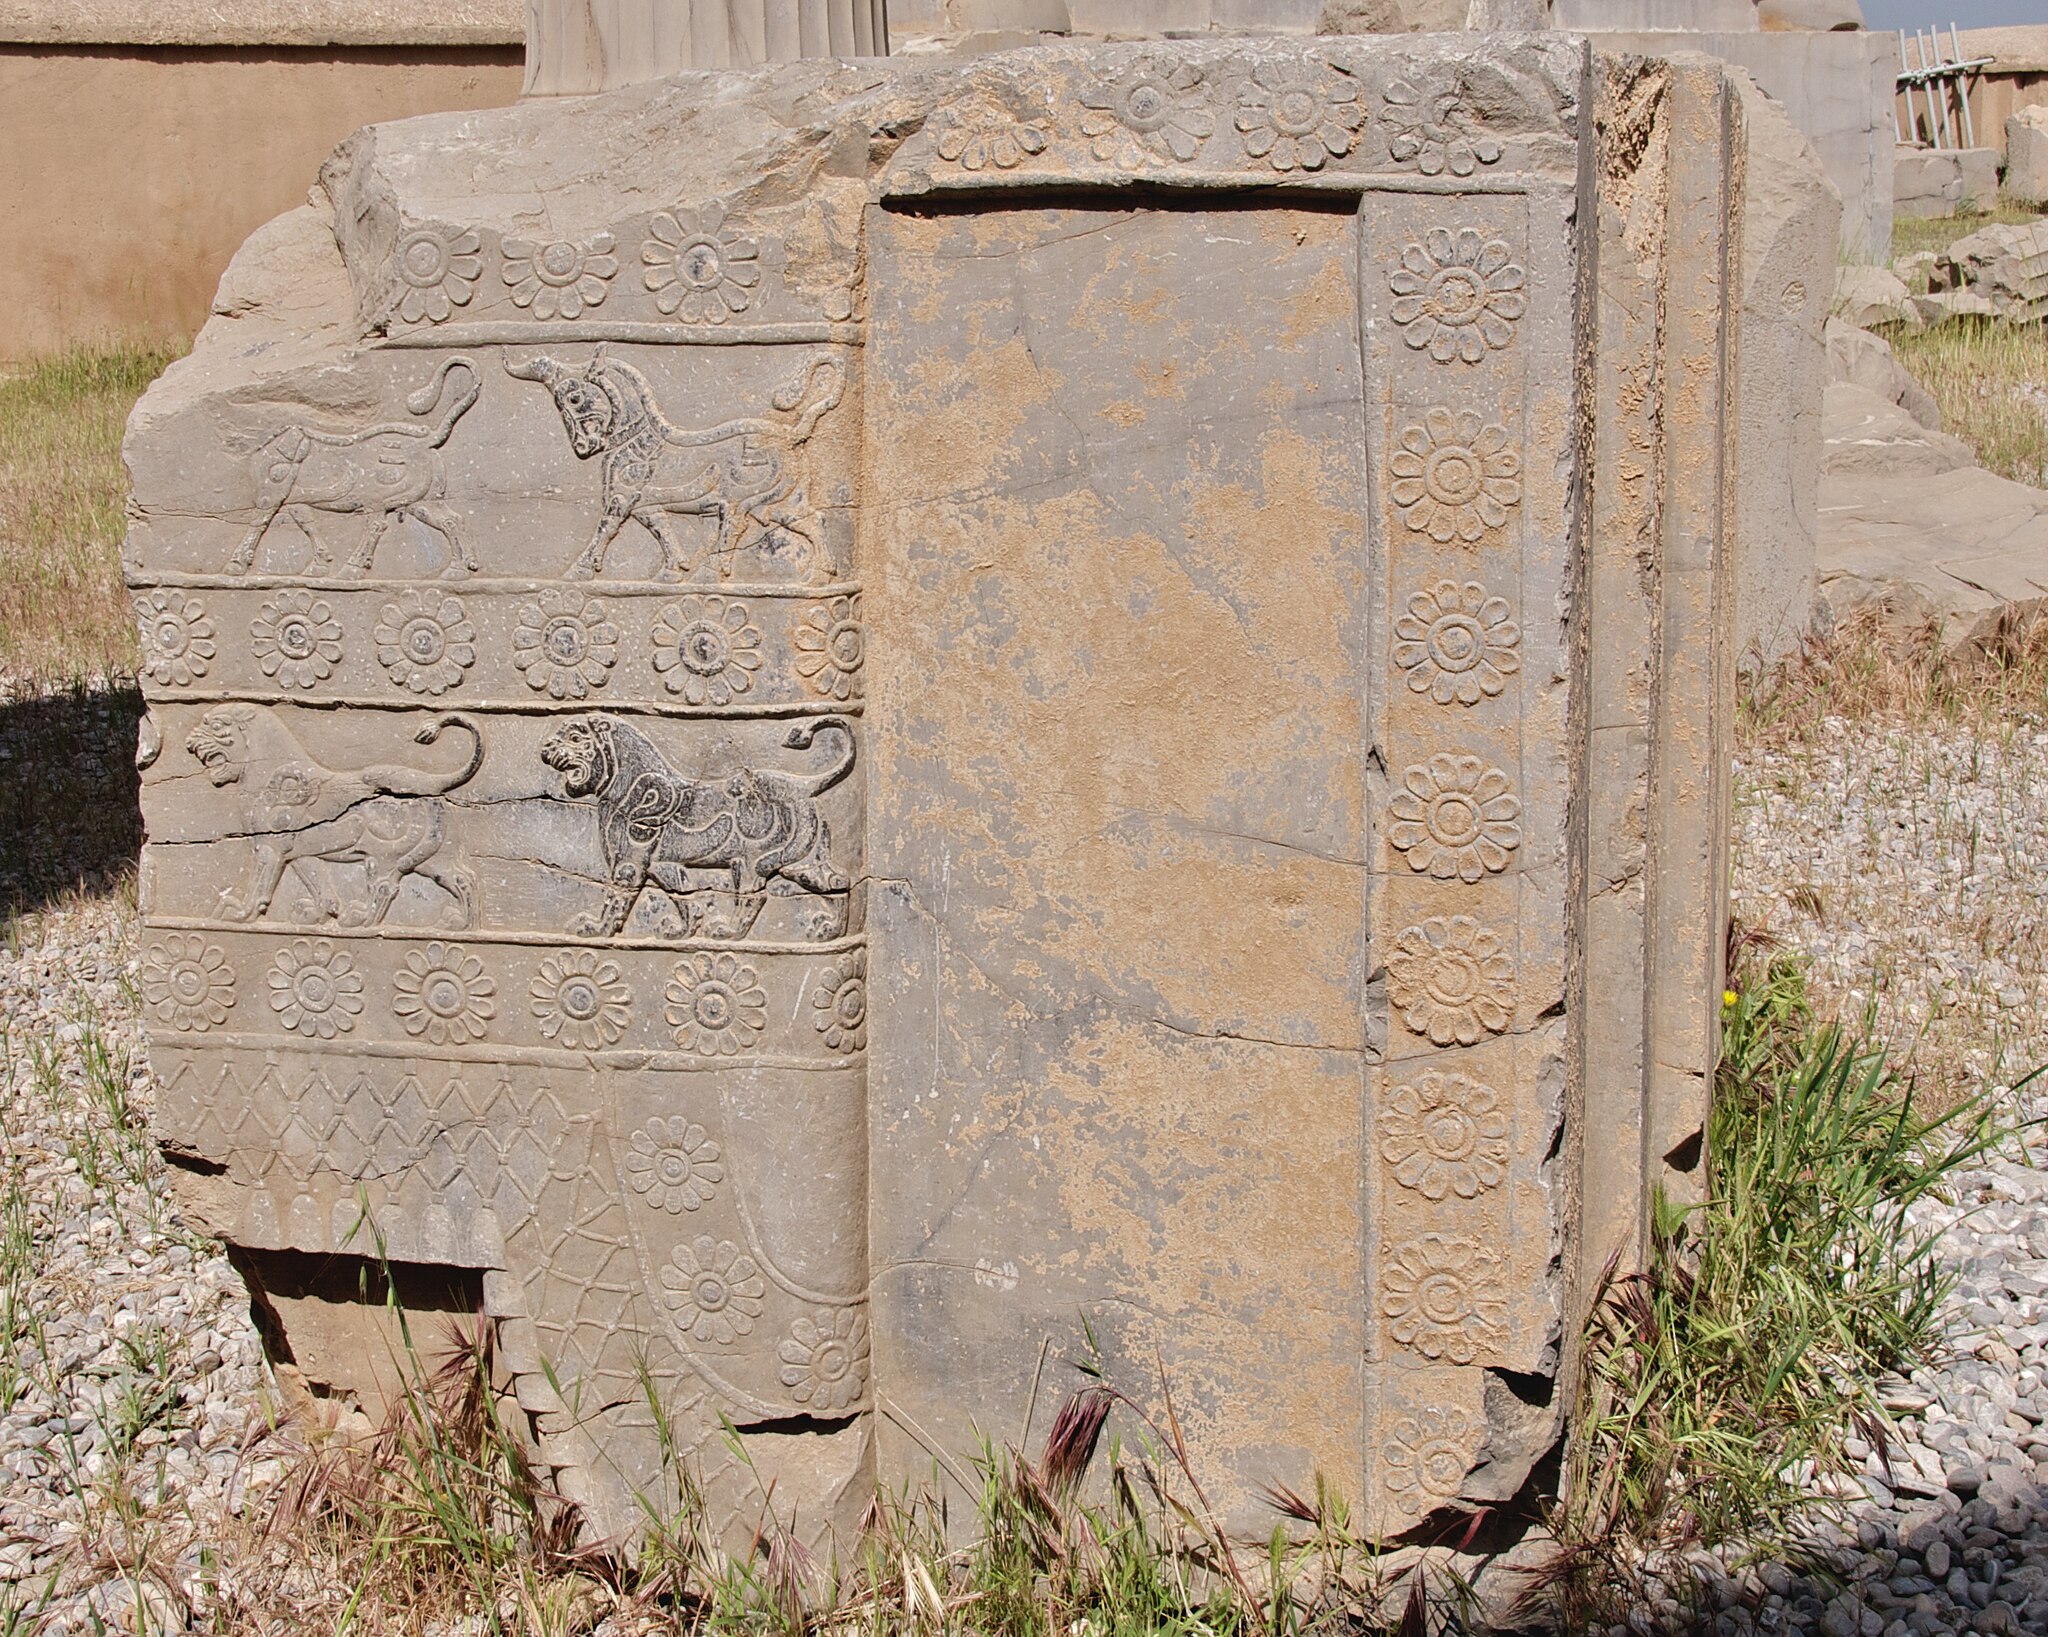
Title: Architectural Fragment, Persepolis (4679262058)
Description: Iran
Date: 2010-04-19 10:34
Categories: Taken with Nikon D300, Flickr images reviewed by File Upload Bot (Magnus Manske), 2010 in Persepolis, Reliefs of animals in Persepolis, Reliefs of lotus flowers in Persepolis